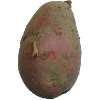
Label: Potato Red 1